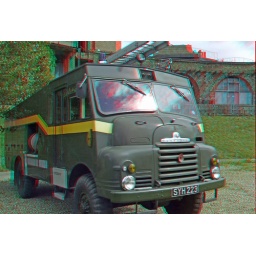
Coalhouse Fort Green Goddess in anaglyph 3D stereo red cyan glasses to view